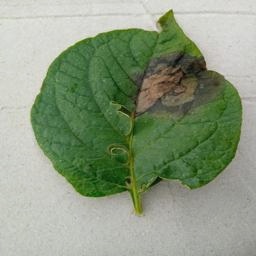
Etiqueta: Late Blight